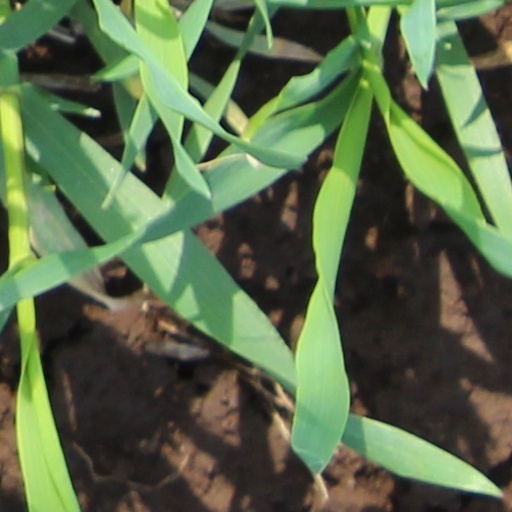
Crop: wheat